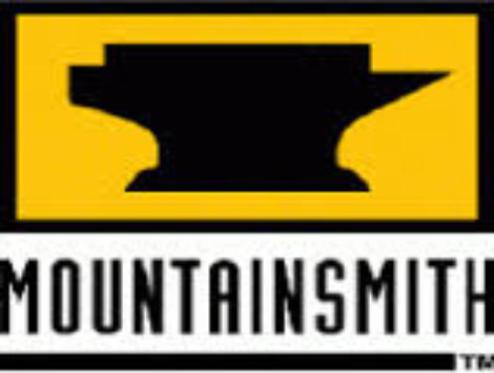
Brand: mountainsmith
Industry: Sports